History of Theravada Buddhism

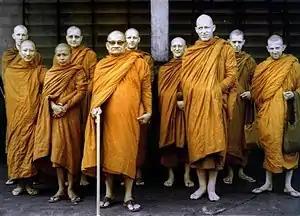
Thai Forest teacher Ajahn Chah with Ajahn Sumedho (front right), Ajahn Pasanno (rear and left of Sumedho) and other monastics.

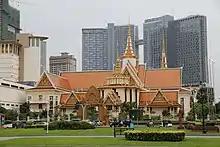
The Buddhist Institute in Phnom Penh

In the 19th century, Sri Lanka Theravādins became active in spreading Buddhism through publishing newspapers and setting up schools and colleges. They also debated Christians missionaries (either in print or in public). Anagarika Dharmapala was one of the main Theravāda leaders of the Sri Lankan Buddhist revival. Dharmapala appealed to laypersons, providing them with a national identity and a modern religious practice.